2015 Toyota Owners 400

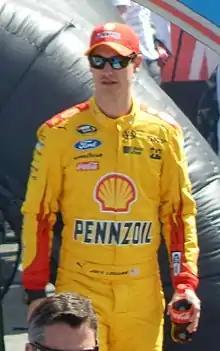

Joey Logano won the pole with a time of 21.248 and a speed of . “The guys did a great job getting us faster today,” Logano said. “It is fun because you go out and run all these laps and that lap didn’t even actually feel that good because you have seven or eight laps on your tires and the car is sliding around a lot so it is funny that the pole sitting car is sliding all over the place but everyone is on old tires out there.” Denny Hamlin, who got out of the car last week at Bristol because of neck spasms, qualified second. “I’m 100 percent fore sure,” the Joe Gibbs Racing driver said. “I would have liked the pole but I am definitely happy for Joey to see him get it,” Brad Keselowski said of his teammate being on the pole. “It is nice for Team Penske and great for Ford. If you can’t get a pole you want it to be your teammate so I am happy that he was able to get it done.” Jeb Burton and Brendan Gaughan failed to qualify for the race. Just before the race, BK Racing announced that Burton will drive the No. 23 car in place of teammate J. J. Yeley. Because of the driver change, Jeb Burton started the race from the rear of the field.